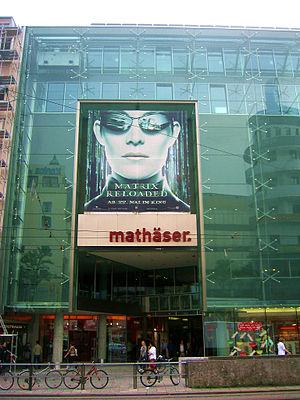
Le Mathäser est un ensemble de bâtiments situé dans la rue Bayerstraße, dans le centre de Munich, entre la gare centrale et la place Stachus. Le complexe a abrité pendant des siècles une brasserie, qui fut pendant un moment la plus grande brasserie du monde.